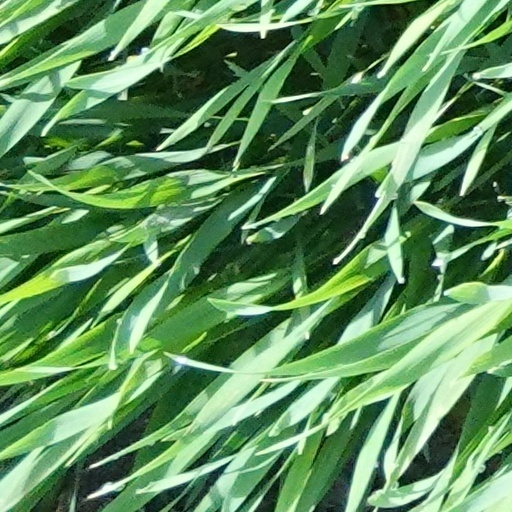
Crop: wheat